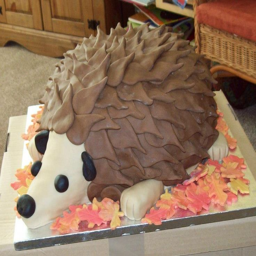
type of dish for my daughter 's fourth birthday .